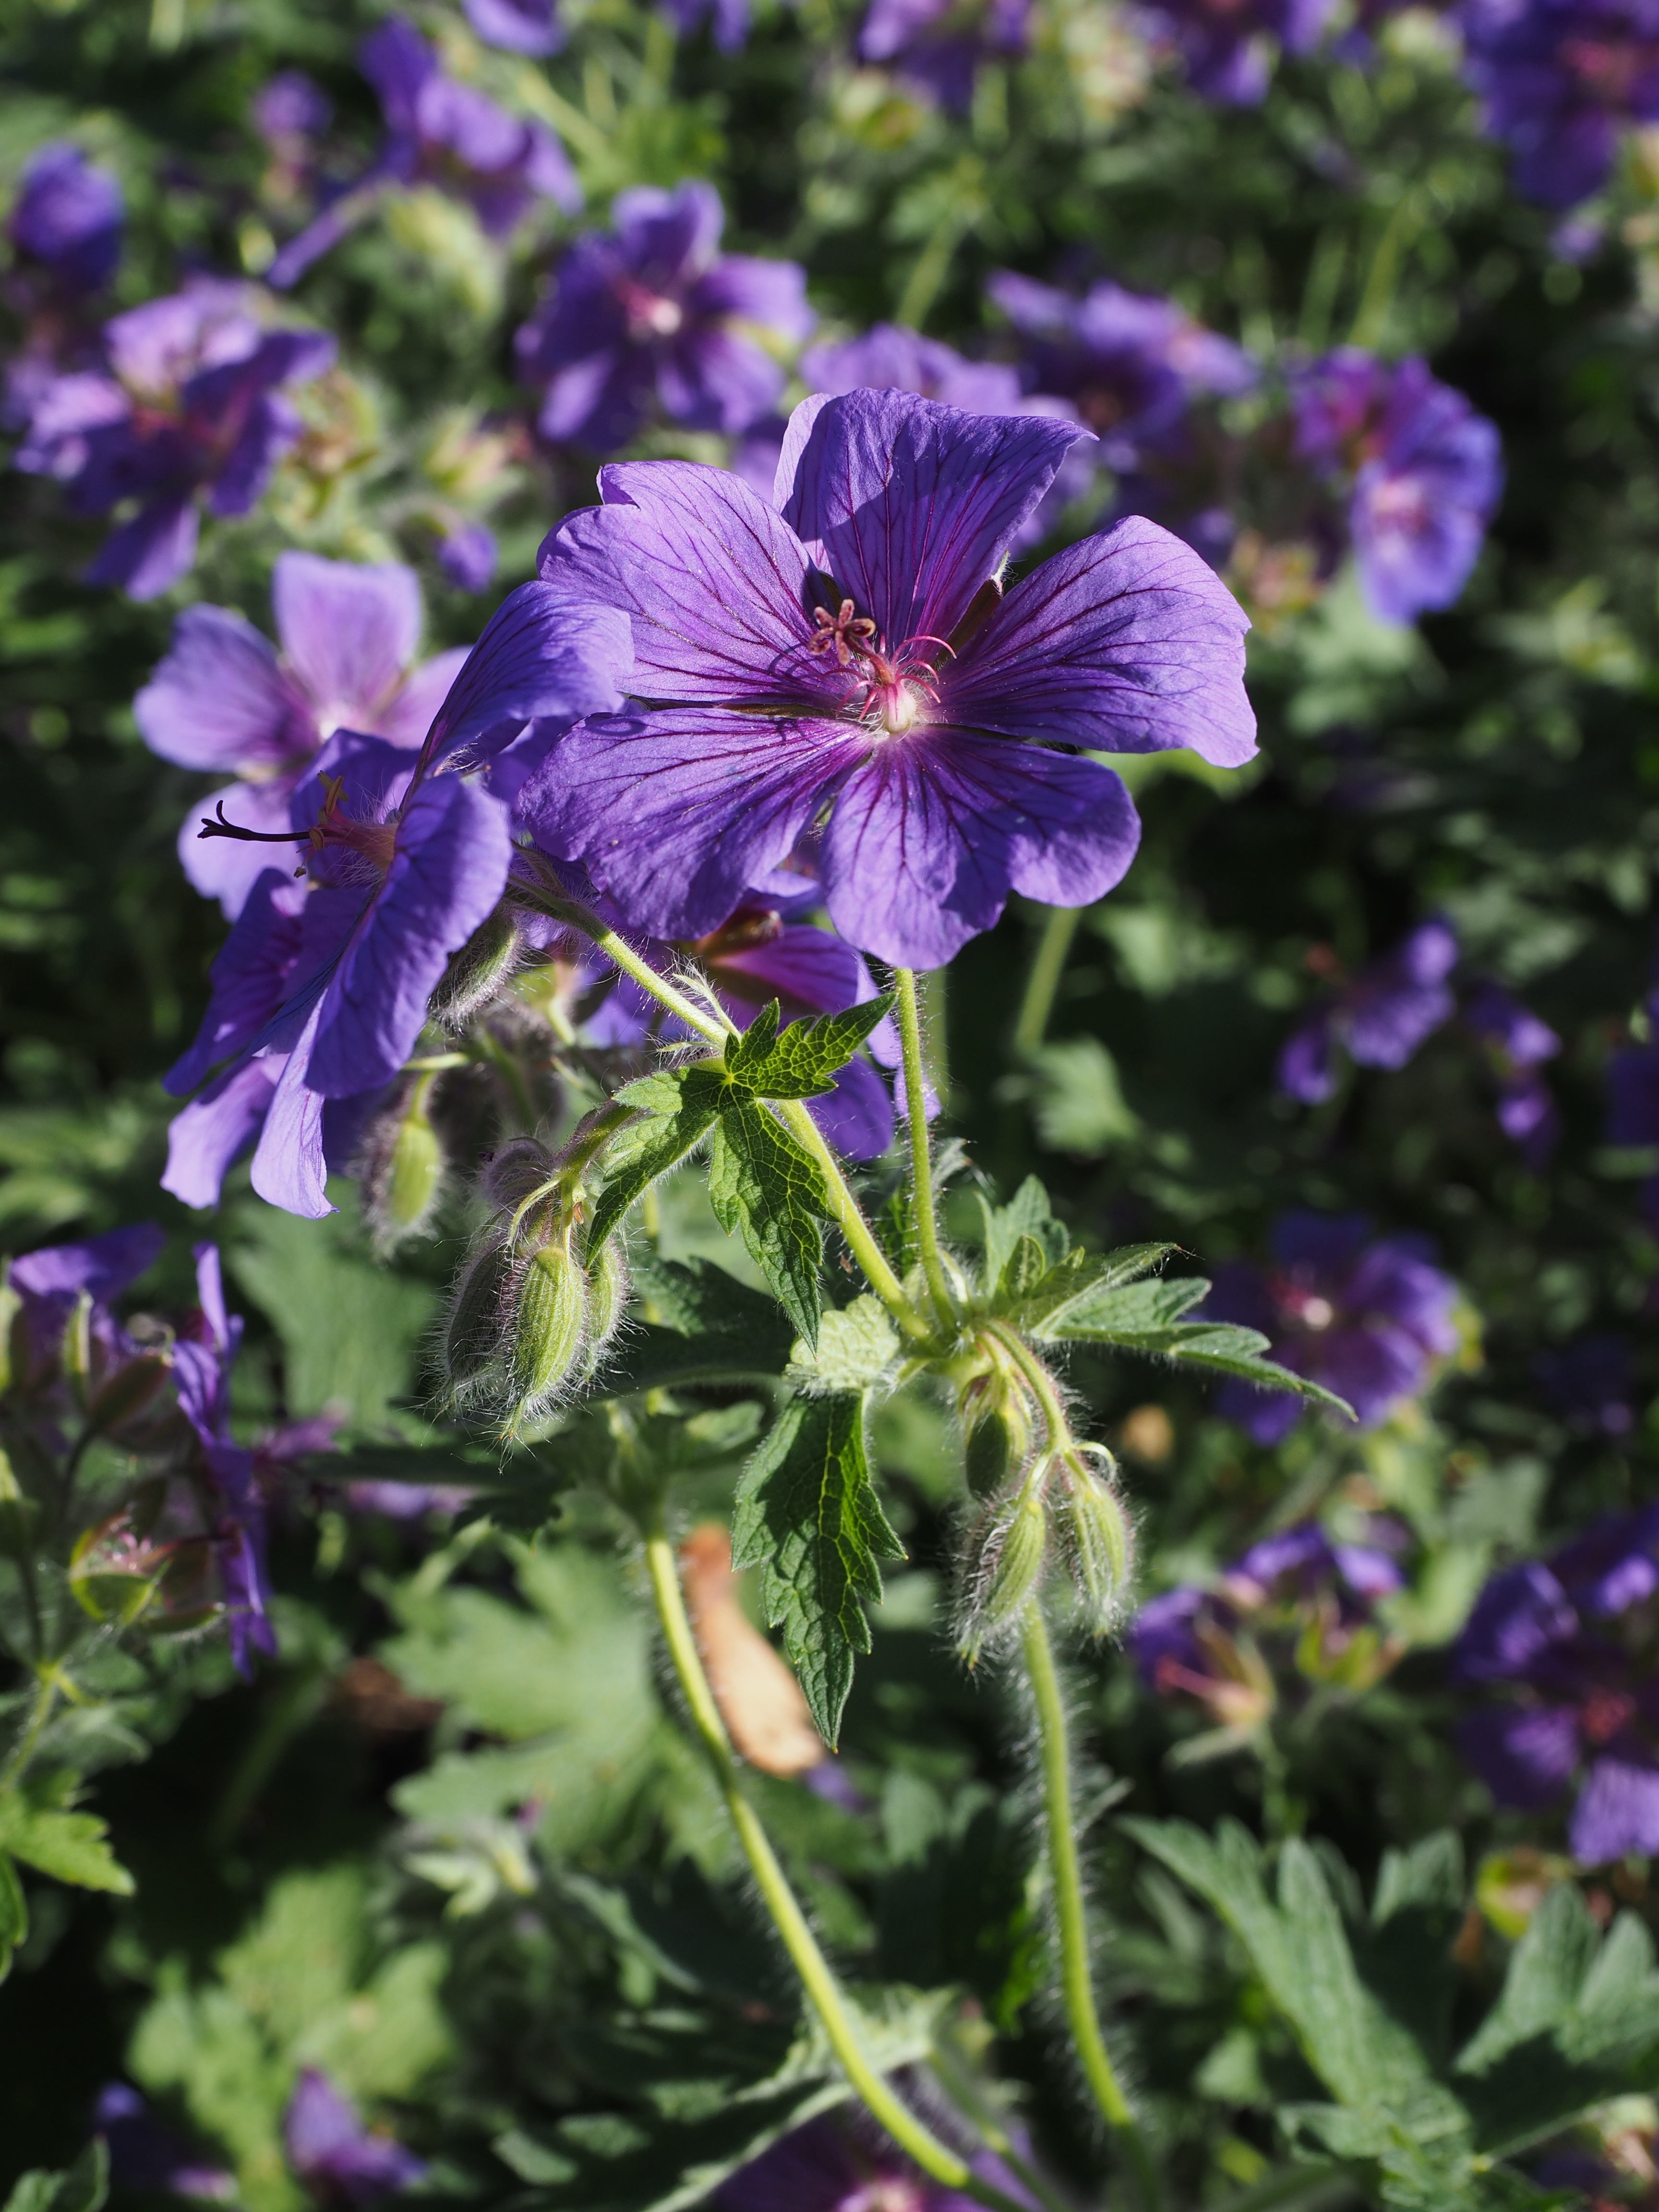
blossom, plant, flower, bloom, botany, flora, wildflower, geranium, violet, viola, cranesbill, ornamental plant, flowering plant, geranium greenhouse, annual plant, land plant, violet family, geraniales